Mining in Western Australia

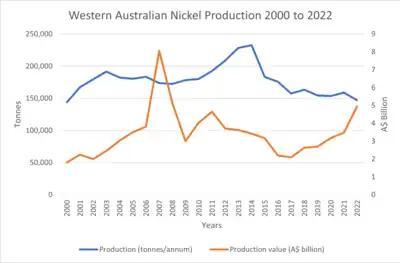
Western Australian Nickel production and value from 2000 to 2022

Western Australia accounts for 67 per cent of Australia’s alumina production. The Darling Range in the state's southwest contains considerable deposits of bauxite, which are mined by Alcoa and Worsley Alumina for the production of alumina.